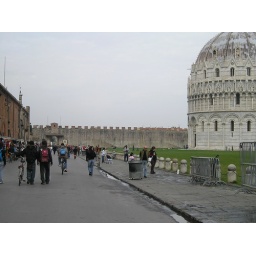
A look left from the tower to the stone wall around the city.